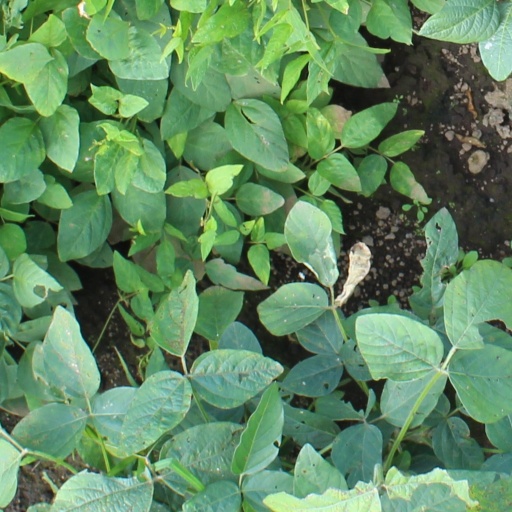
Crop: soybean